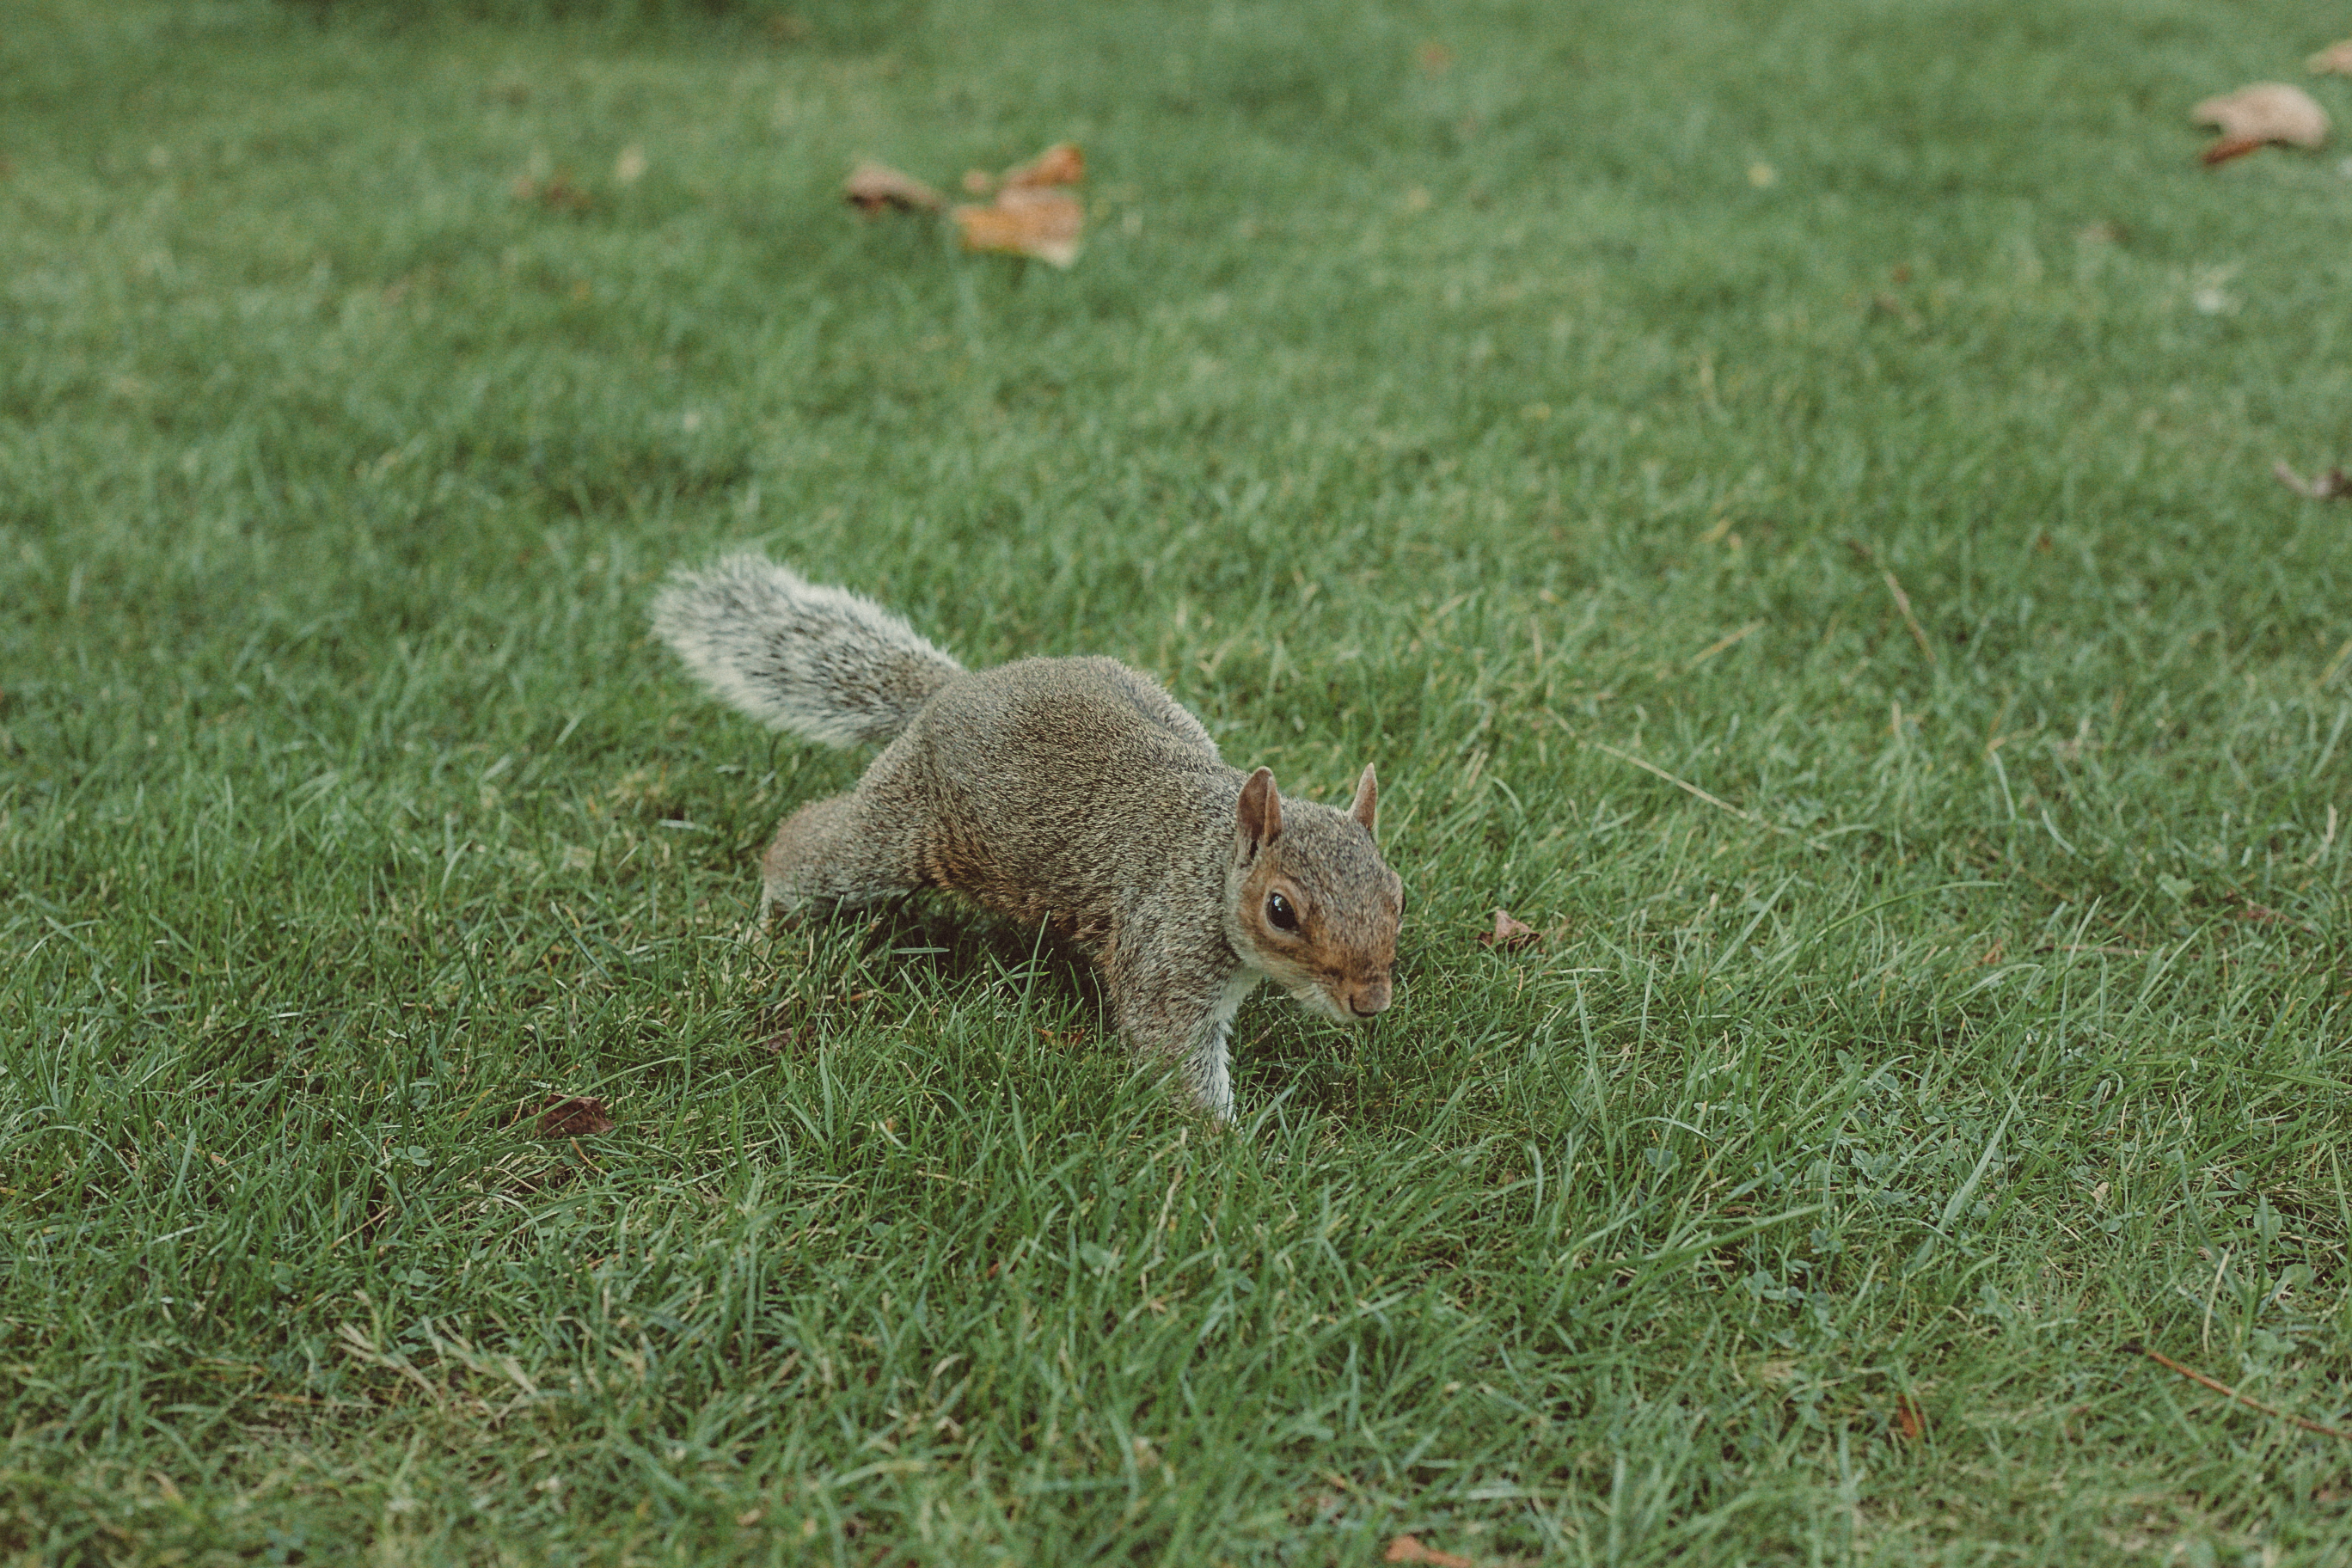
squirrel, grass, walking, walk, fox squirrel, grey squirrel, lawn, wildlife, tail, terrestrial animal, grass family, rodent, hare, organism, adaptation, plant, fawn, Rabbits and Hares, rabbit, grassland